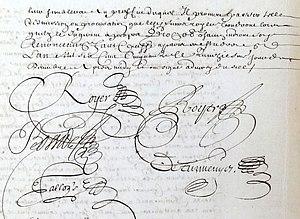
Jean Royer de Prade, né vers 1624 et mort avant la fin du siècle est un historien, dramaturge, poète, héraldiste et généalogiste français.